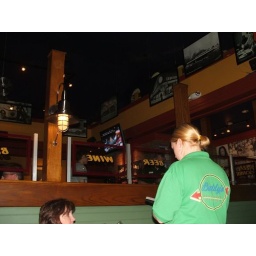
capuchin kitchen fund raiser at buddy's pizza in Livonia mi